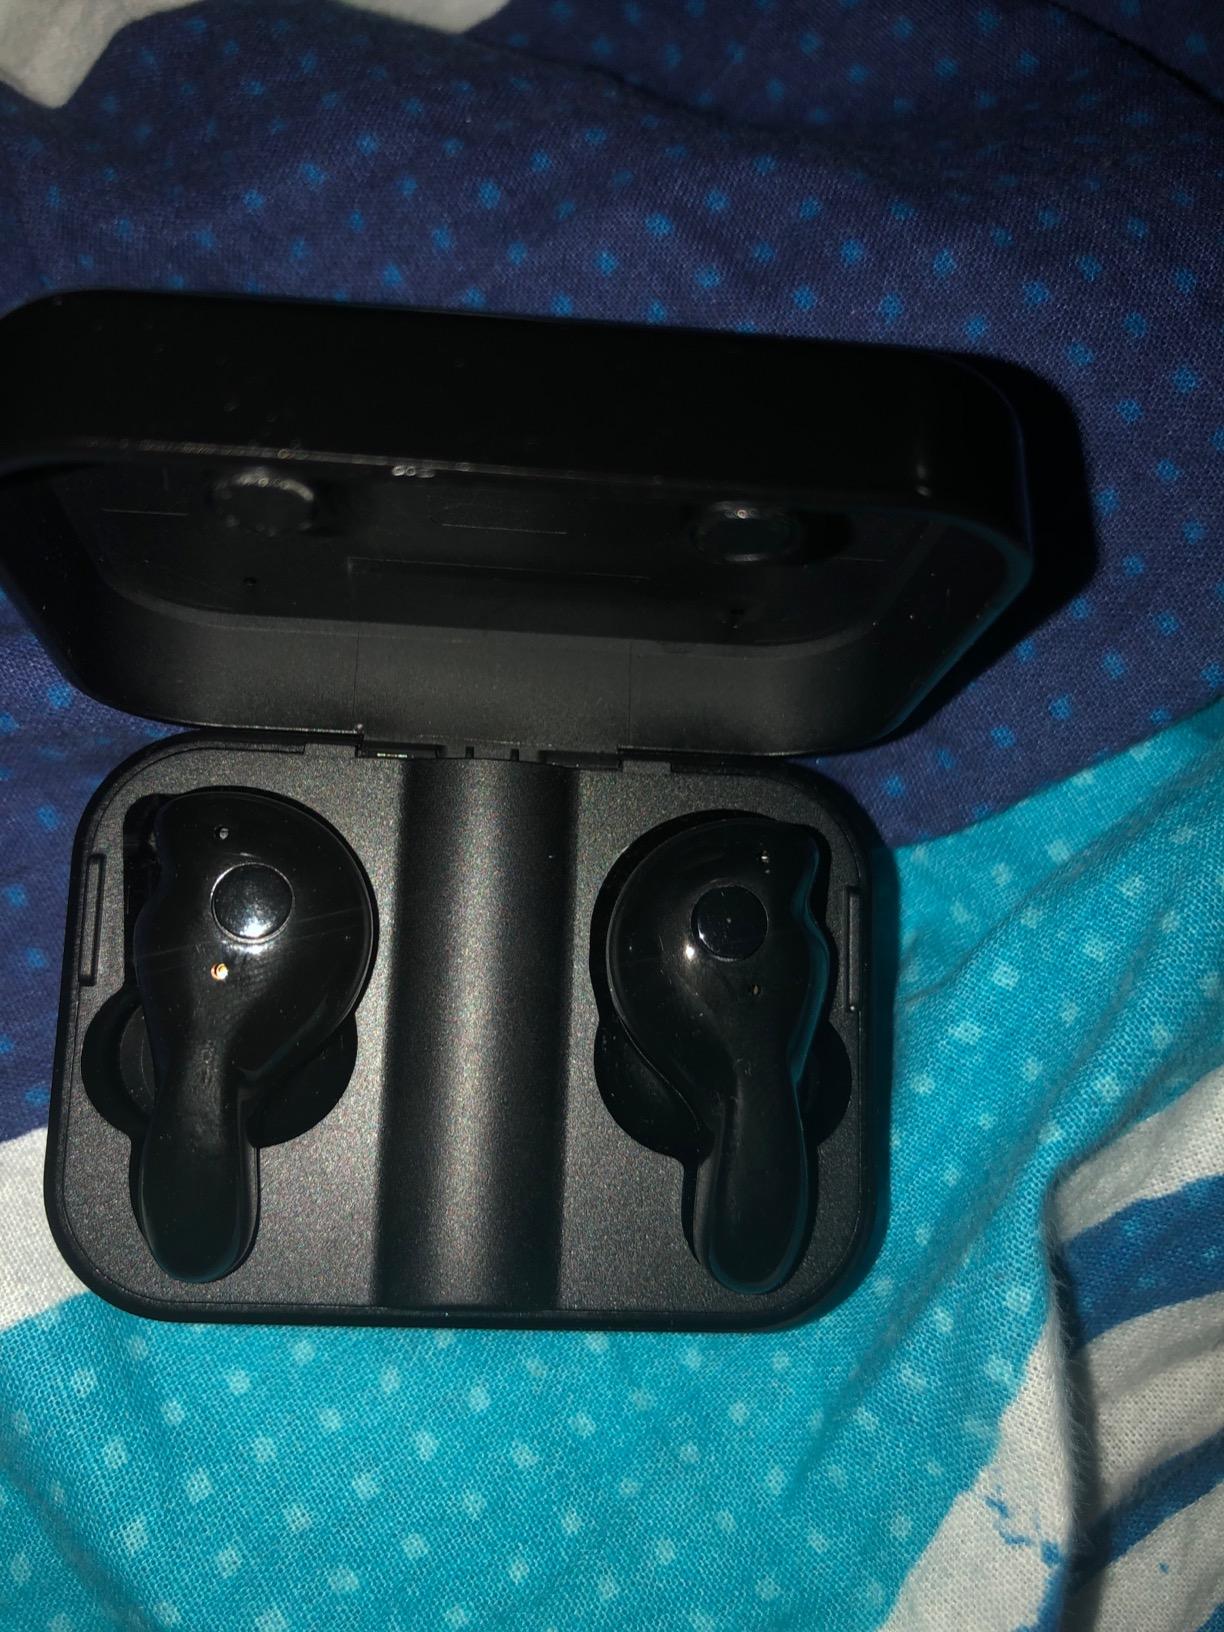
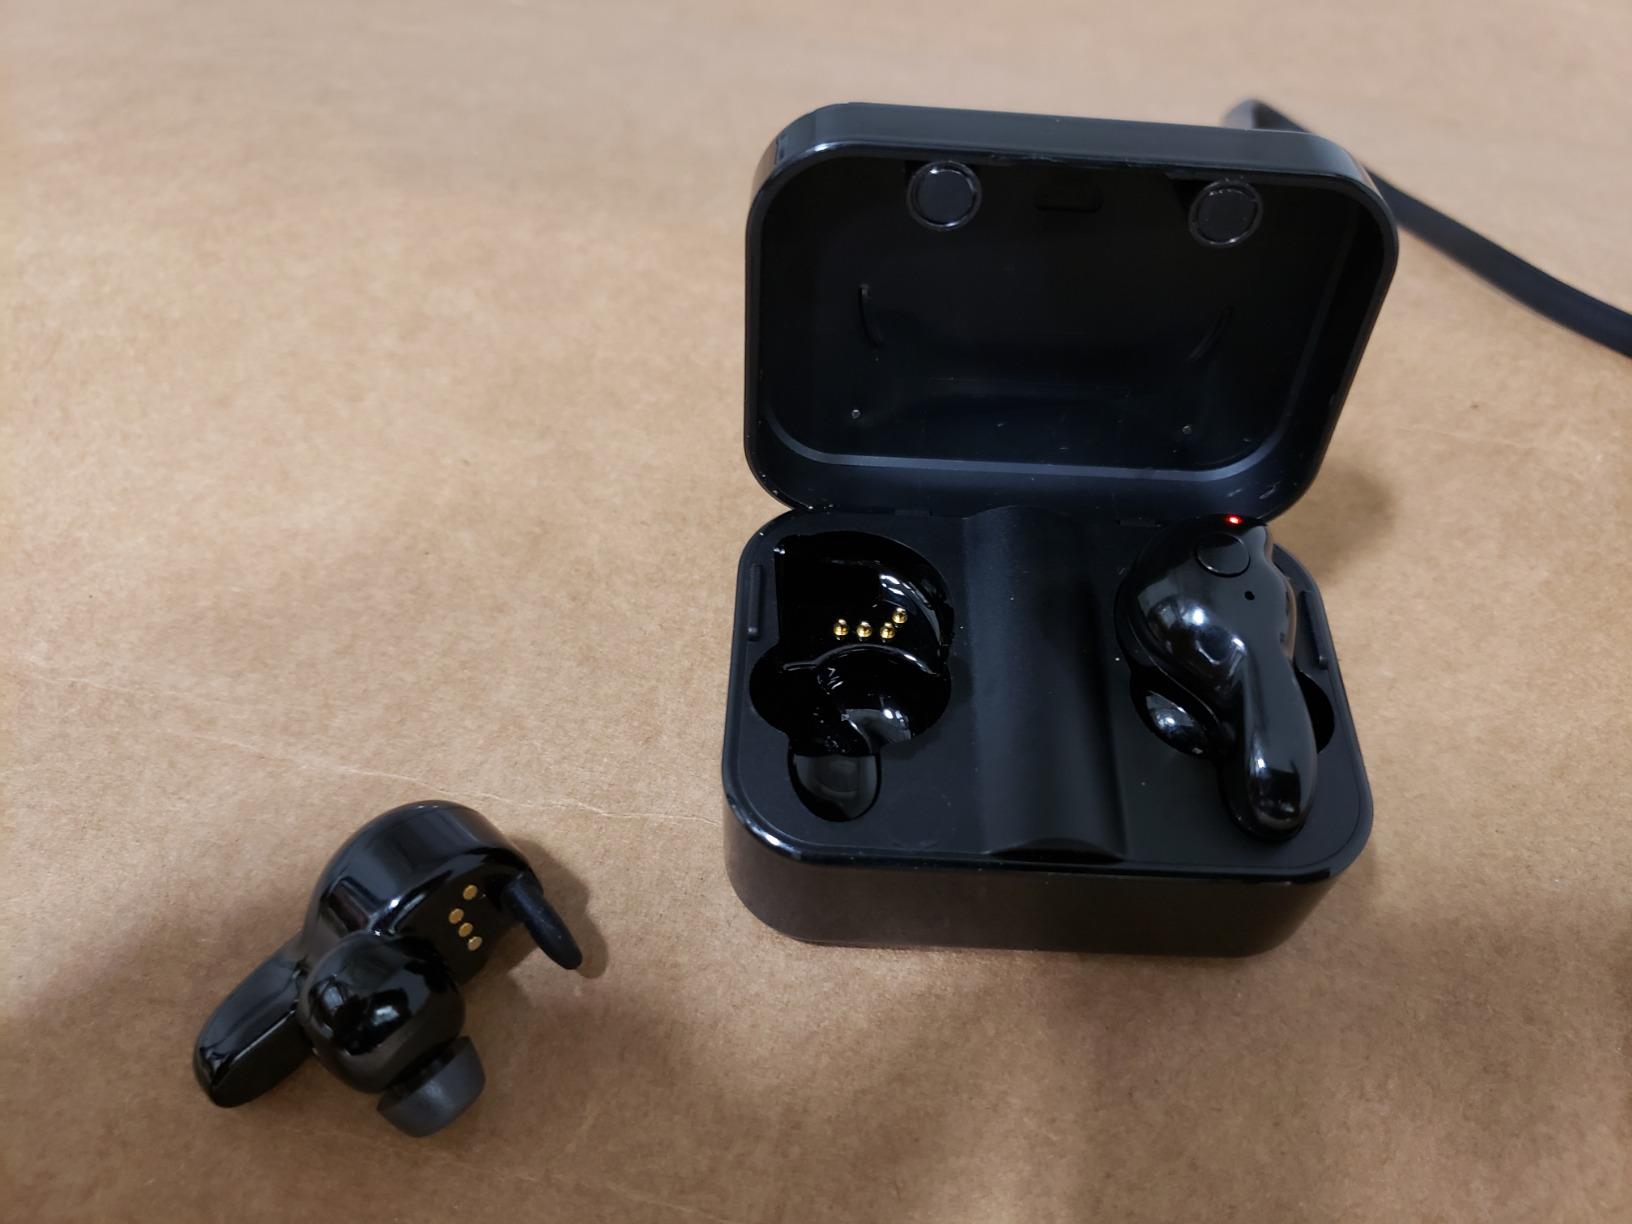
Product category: earbuds
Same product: yes